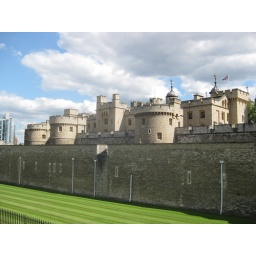
Tower of London's north wall. The tower itself sitting out in the afternoon sun